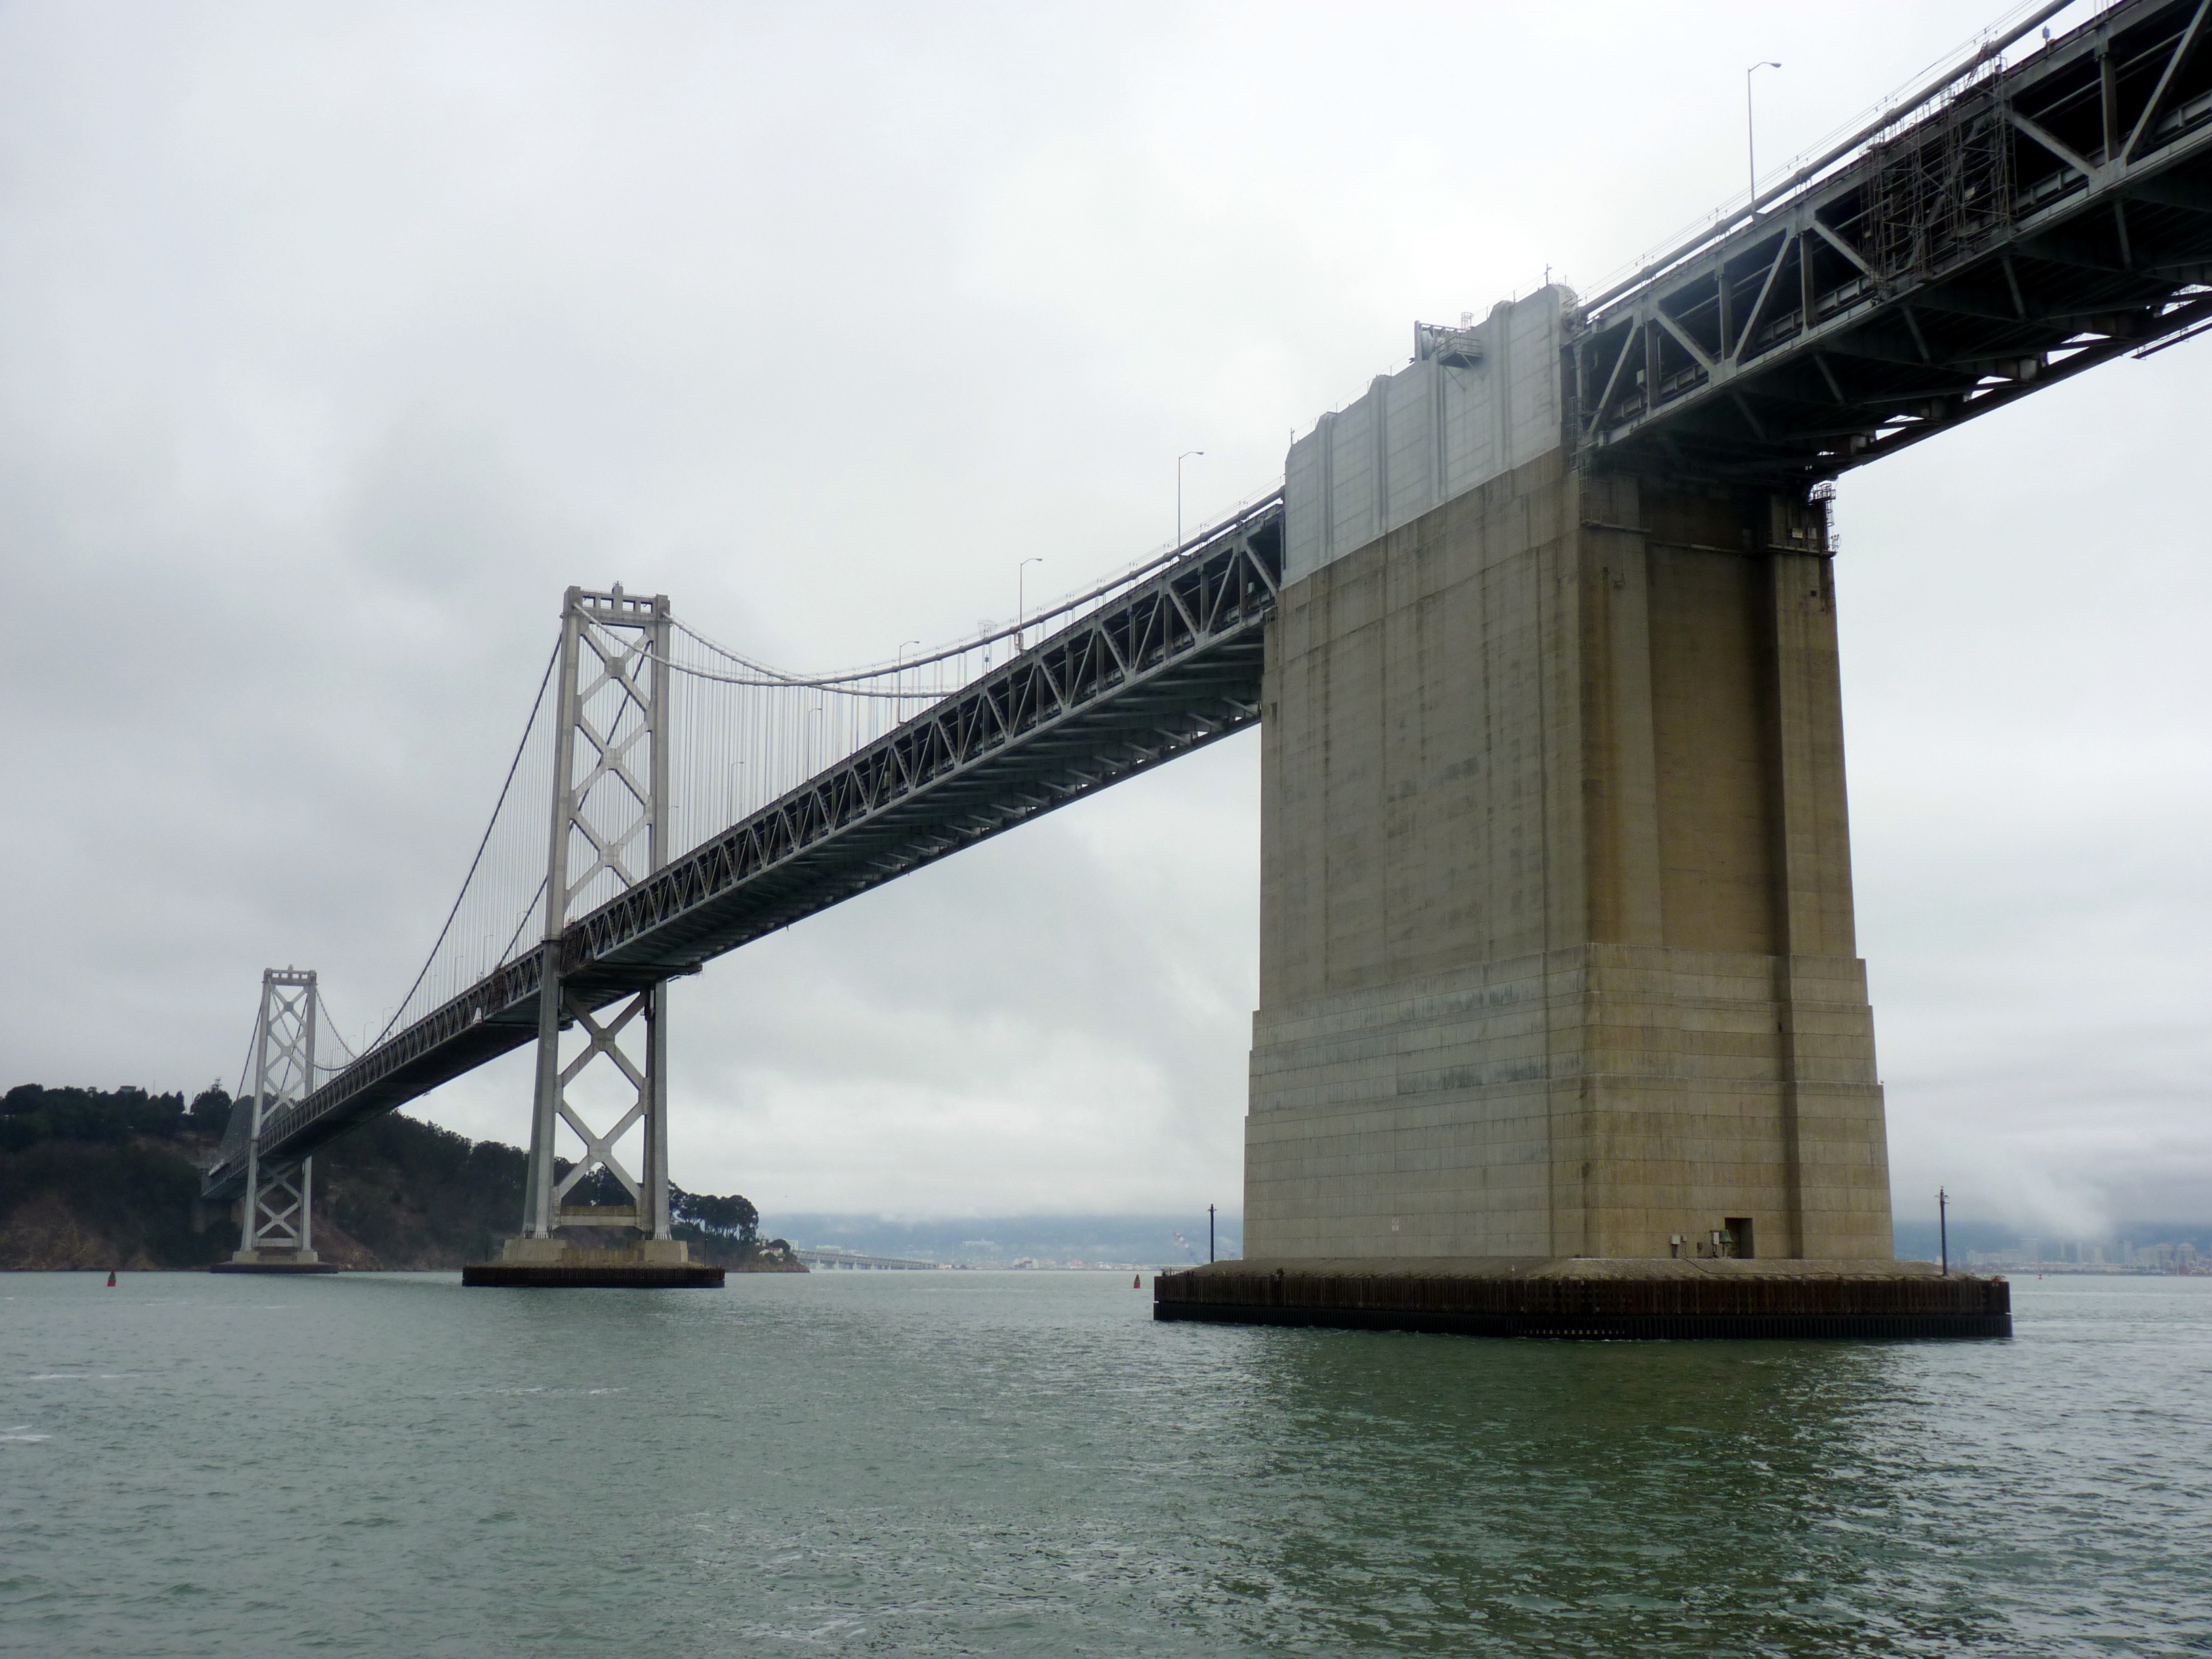
bridge, san francisco, suspension bridge, vehicle, bay, bay bridge, california, cable stayed bridge, oakland bay bridge, transporter bridge, cantilever bridge, nonbuilding structure, girder bridge